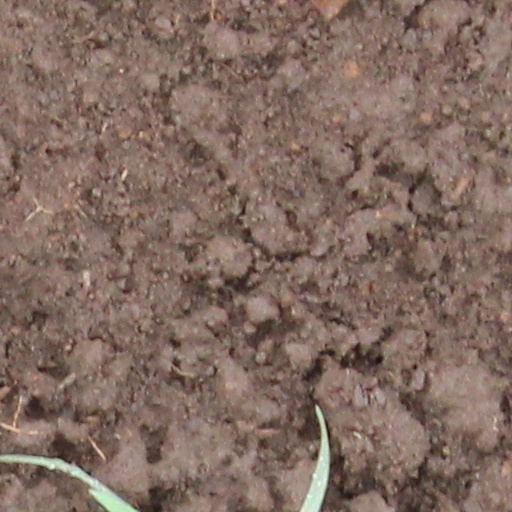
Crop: wheat